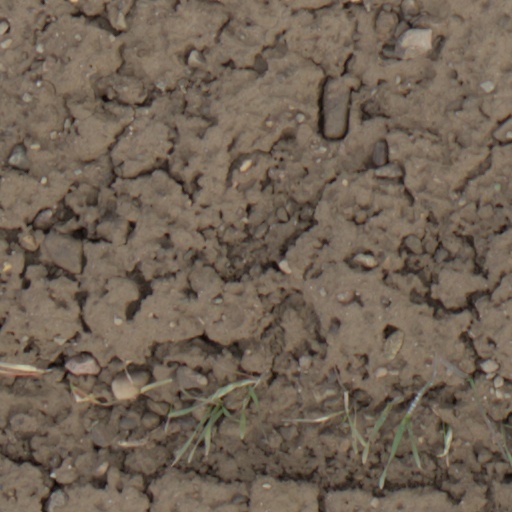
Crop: wheat